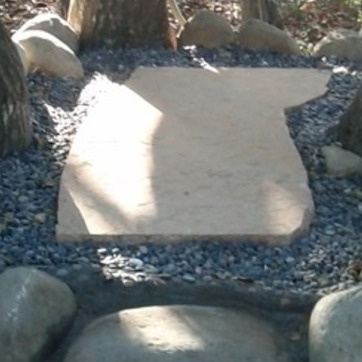
Material: stone